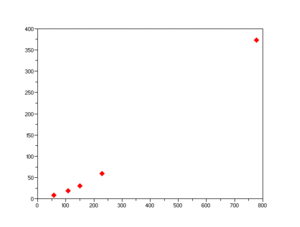
période en fonction du demi-grand axe (fr:loi de Kepler) pour illustrer l'article fr:repère log-log Image personnelle créée avec Scilab
En mathématiques, et plus spécialement en analyse, les fonctions puissances sont les fonctions fₐ définies par